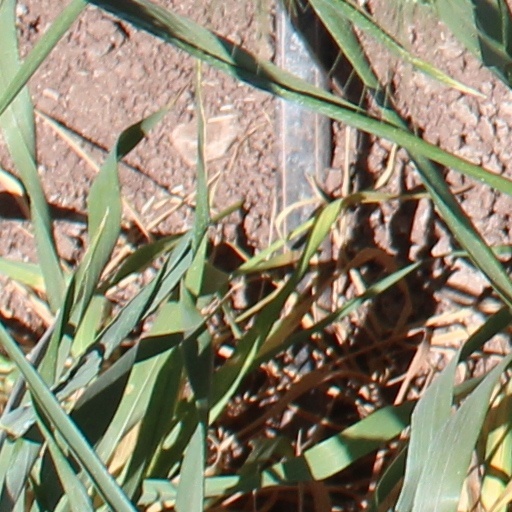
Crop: wheat